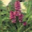
Label: orchid